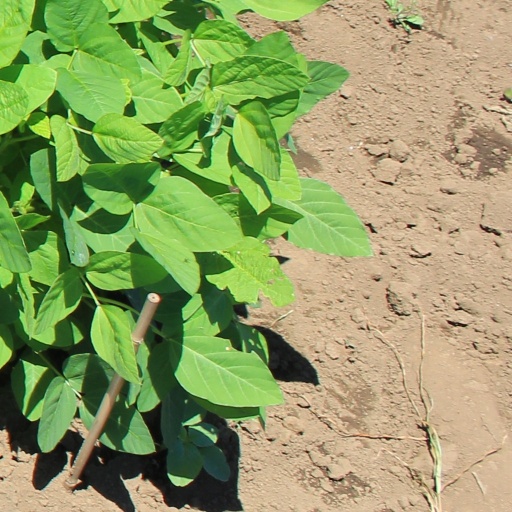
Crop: soybean